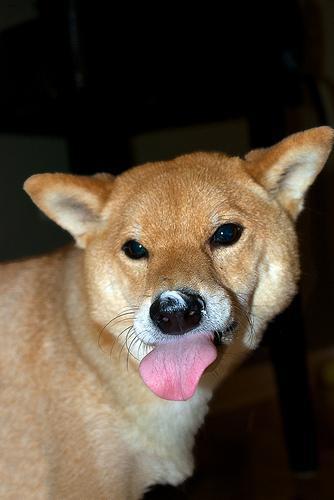
shiba inu